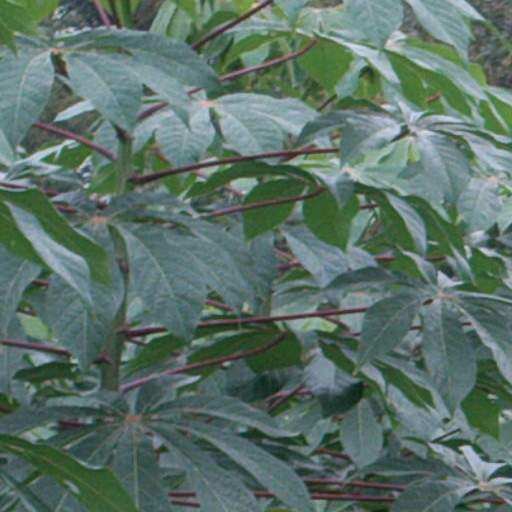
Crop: cassava